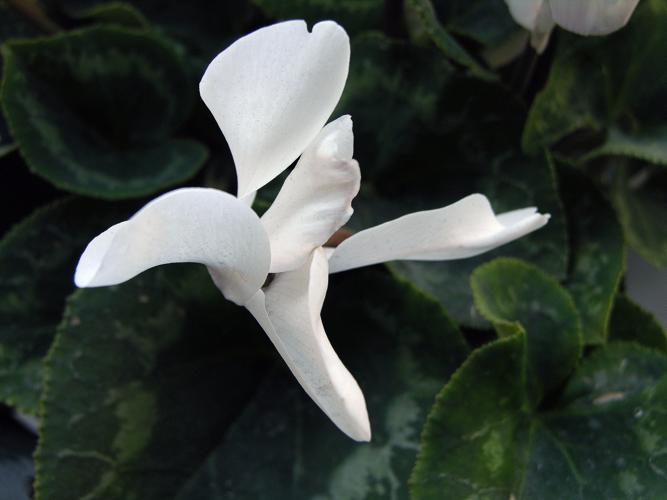
Label: cyclamen